Sainte-Marguerite River (Sept-Îles)

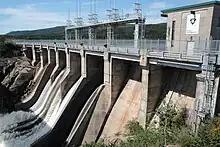
Barrage Sainte-Marguerite 2

There are three hydroelectric dams on the river, the first two near its mouth and the third and largest about inland.